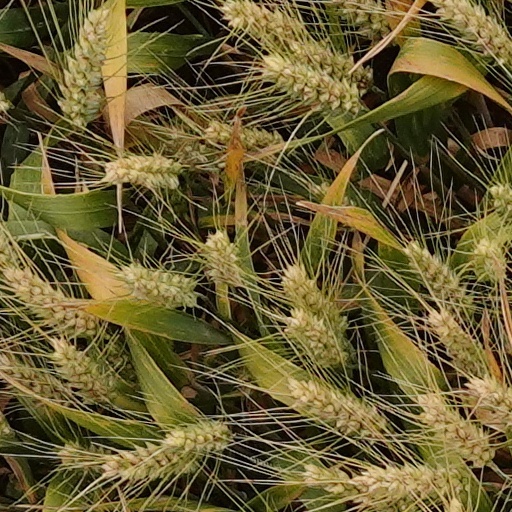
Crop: wheat